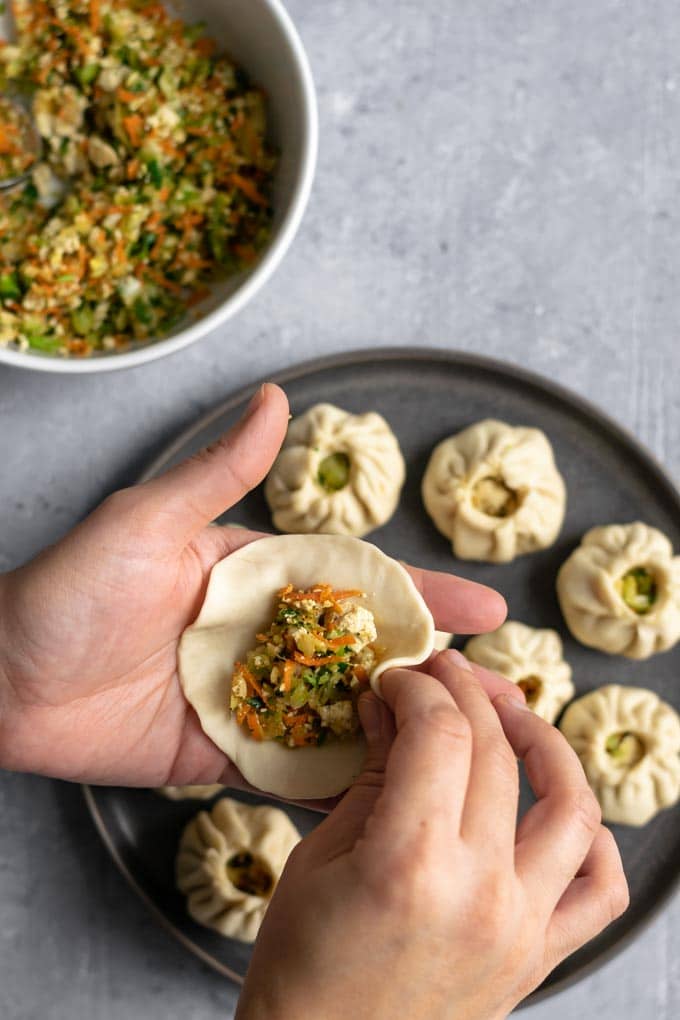
Dish: momos